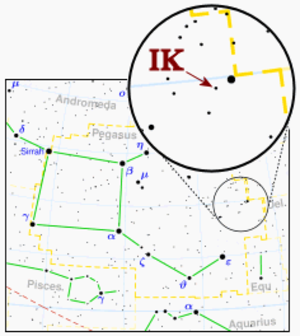
IK Pegasi est une étoile binaire de la constellation de Pégase. Située à une distance de 150 années-lumière du système solaire, elle est juste assez lumineuse pour être visible à l'œil nu, sa magnitude apparente étant de 6,078.